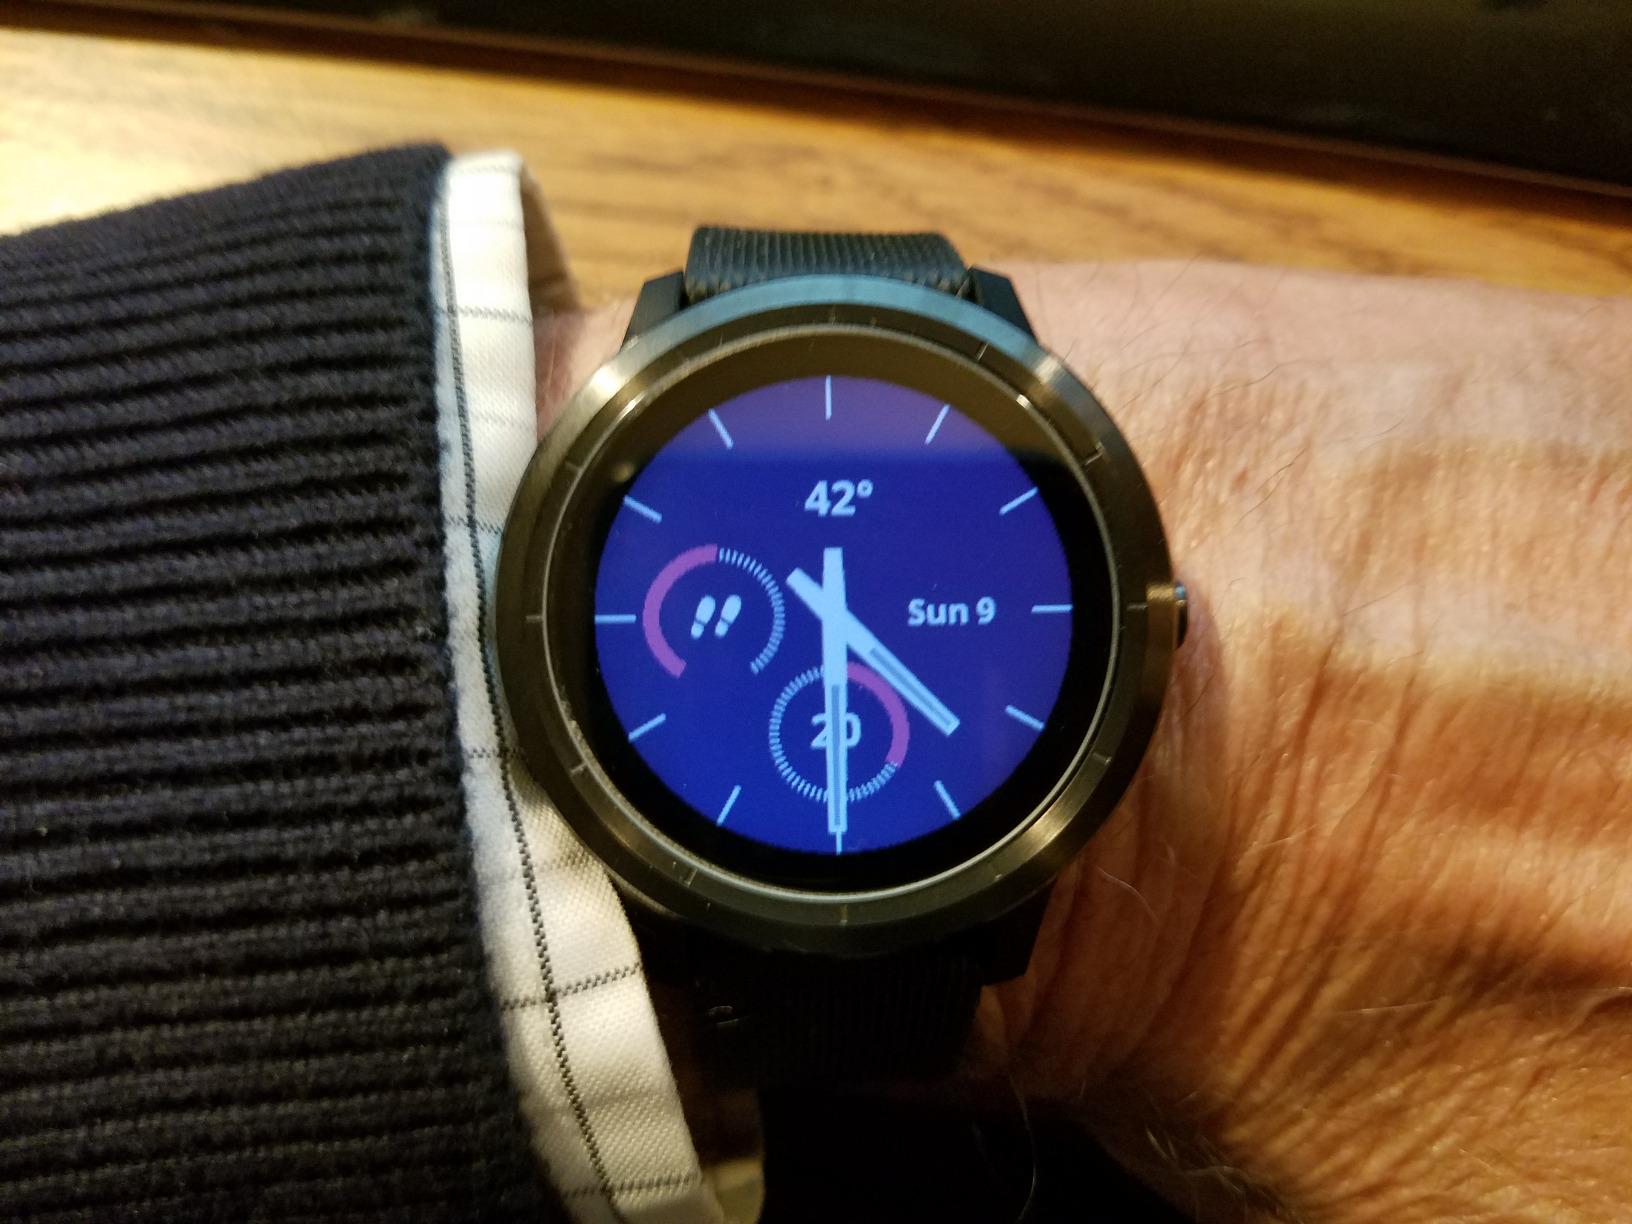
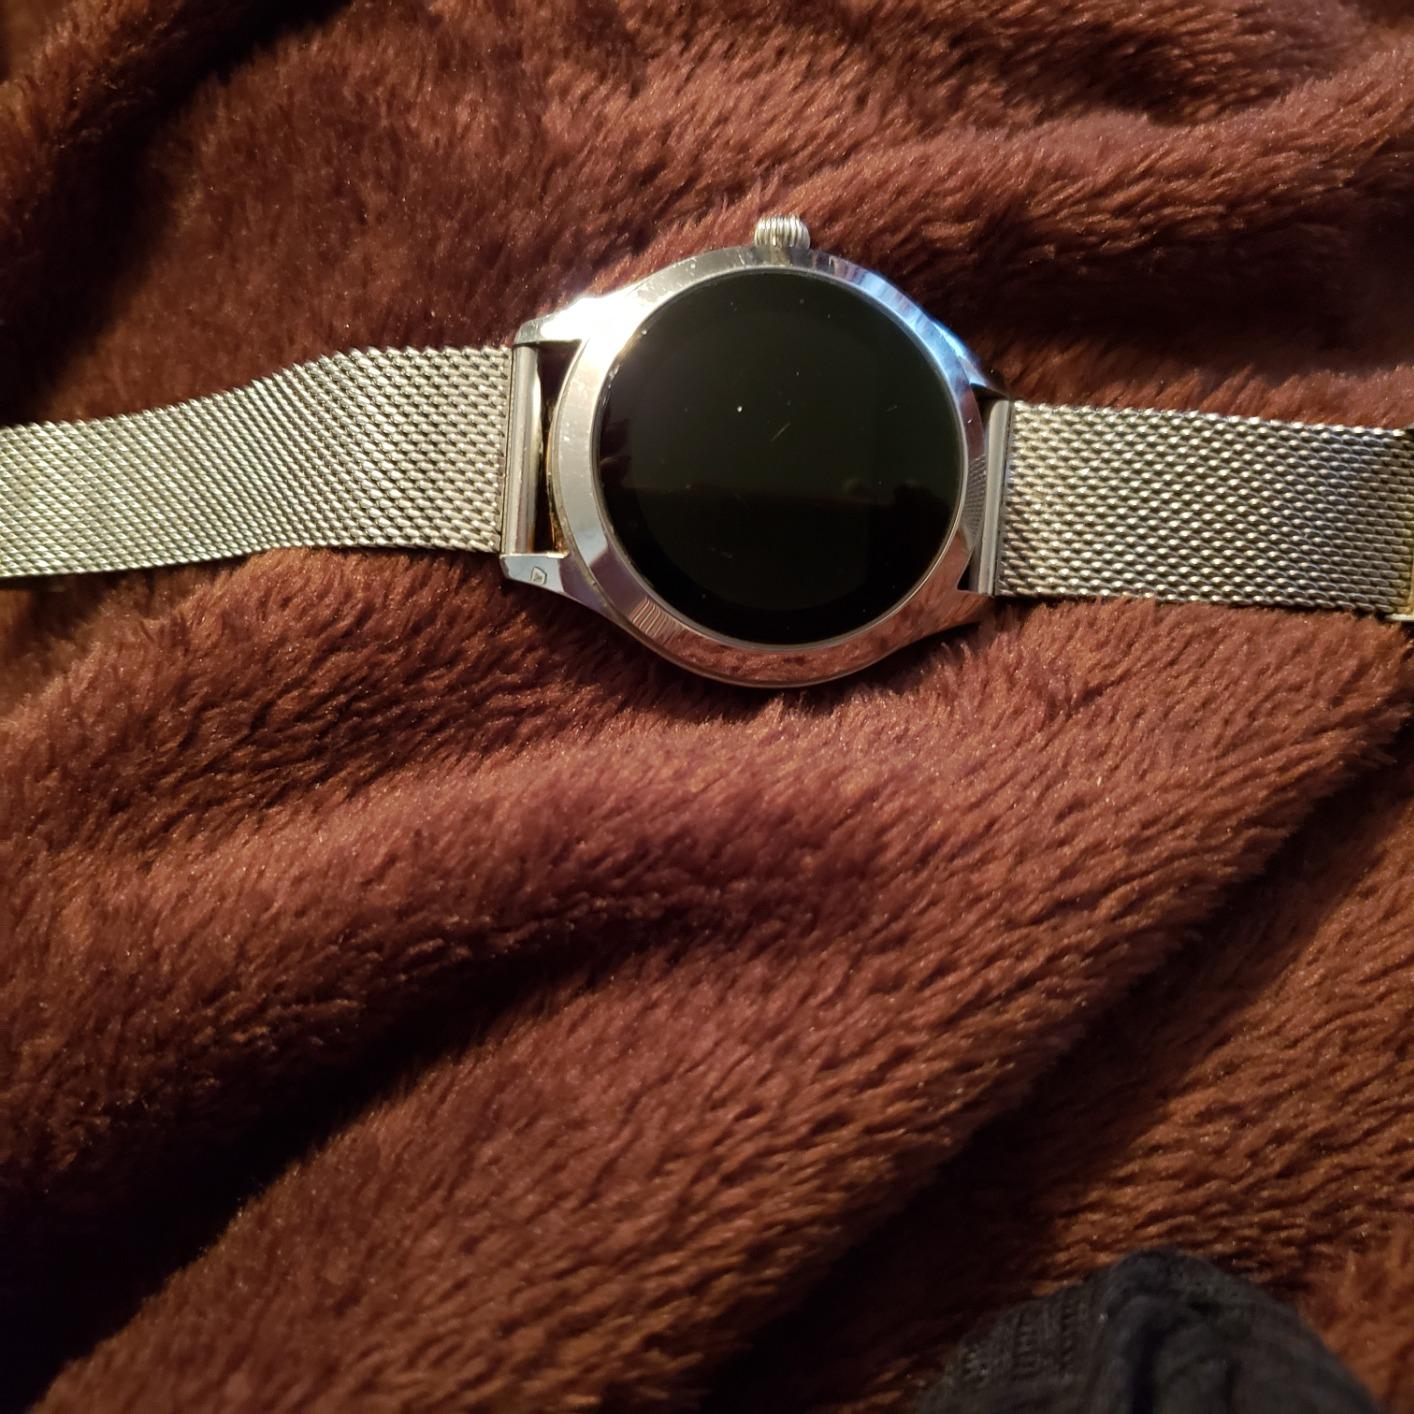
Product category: smartwatch
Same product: no